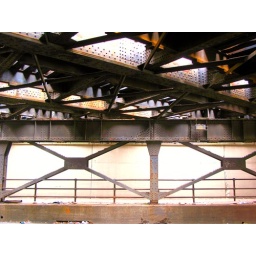
underneath a railroad bridge on Capitol Avenue.